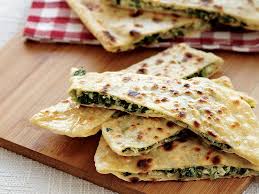
Yemek: gozleme